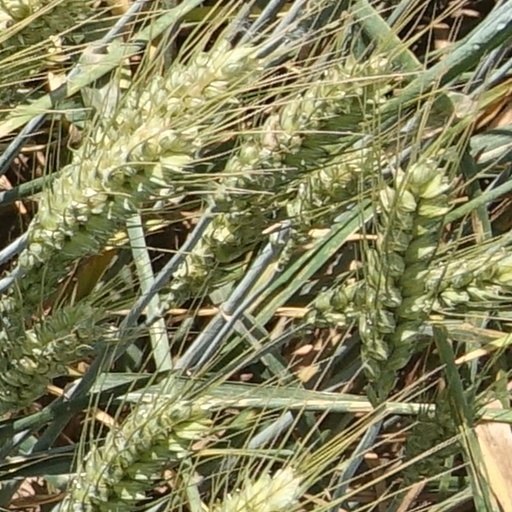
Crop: wheat